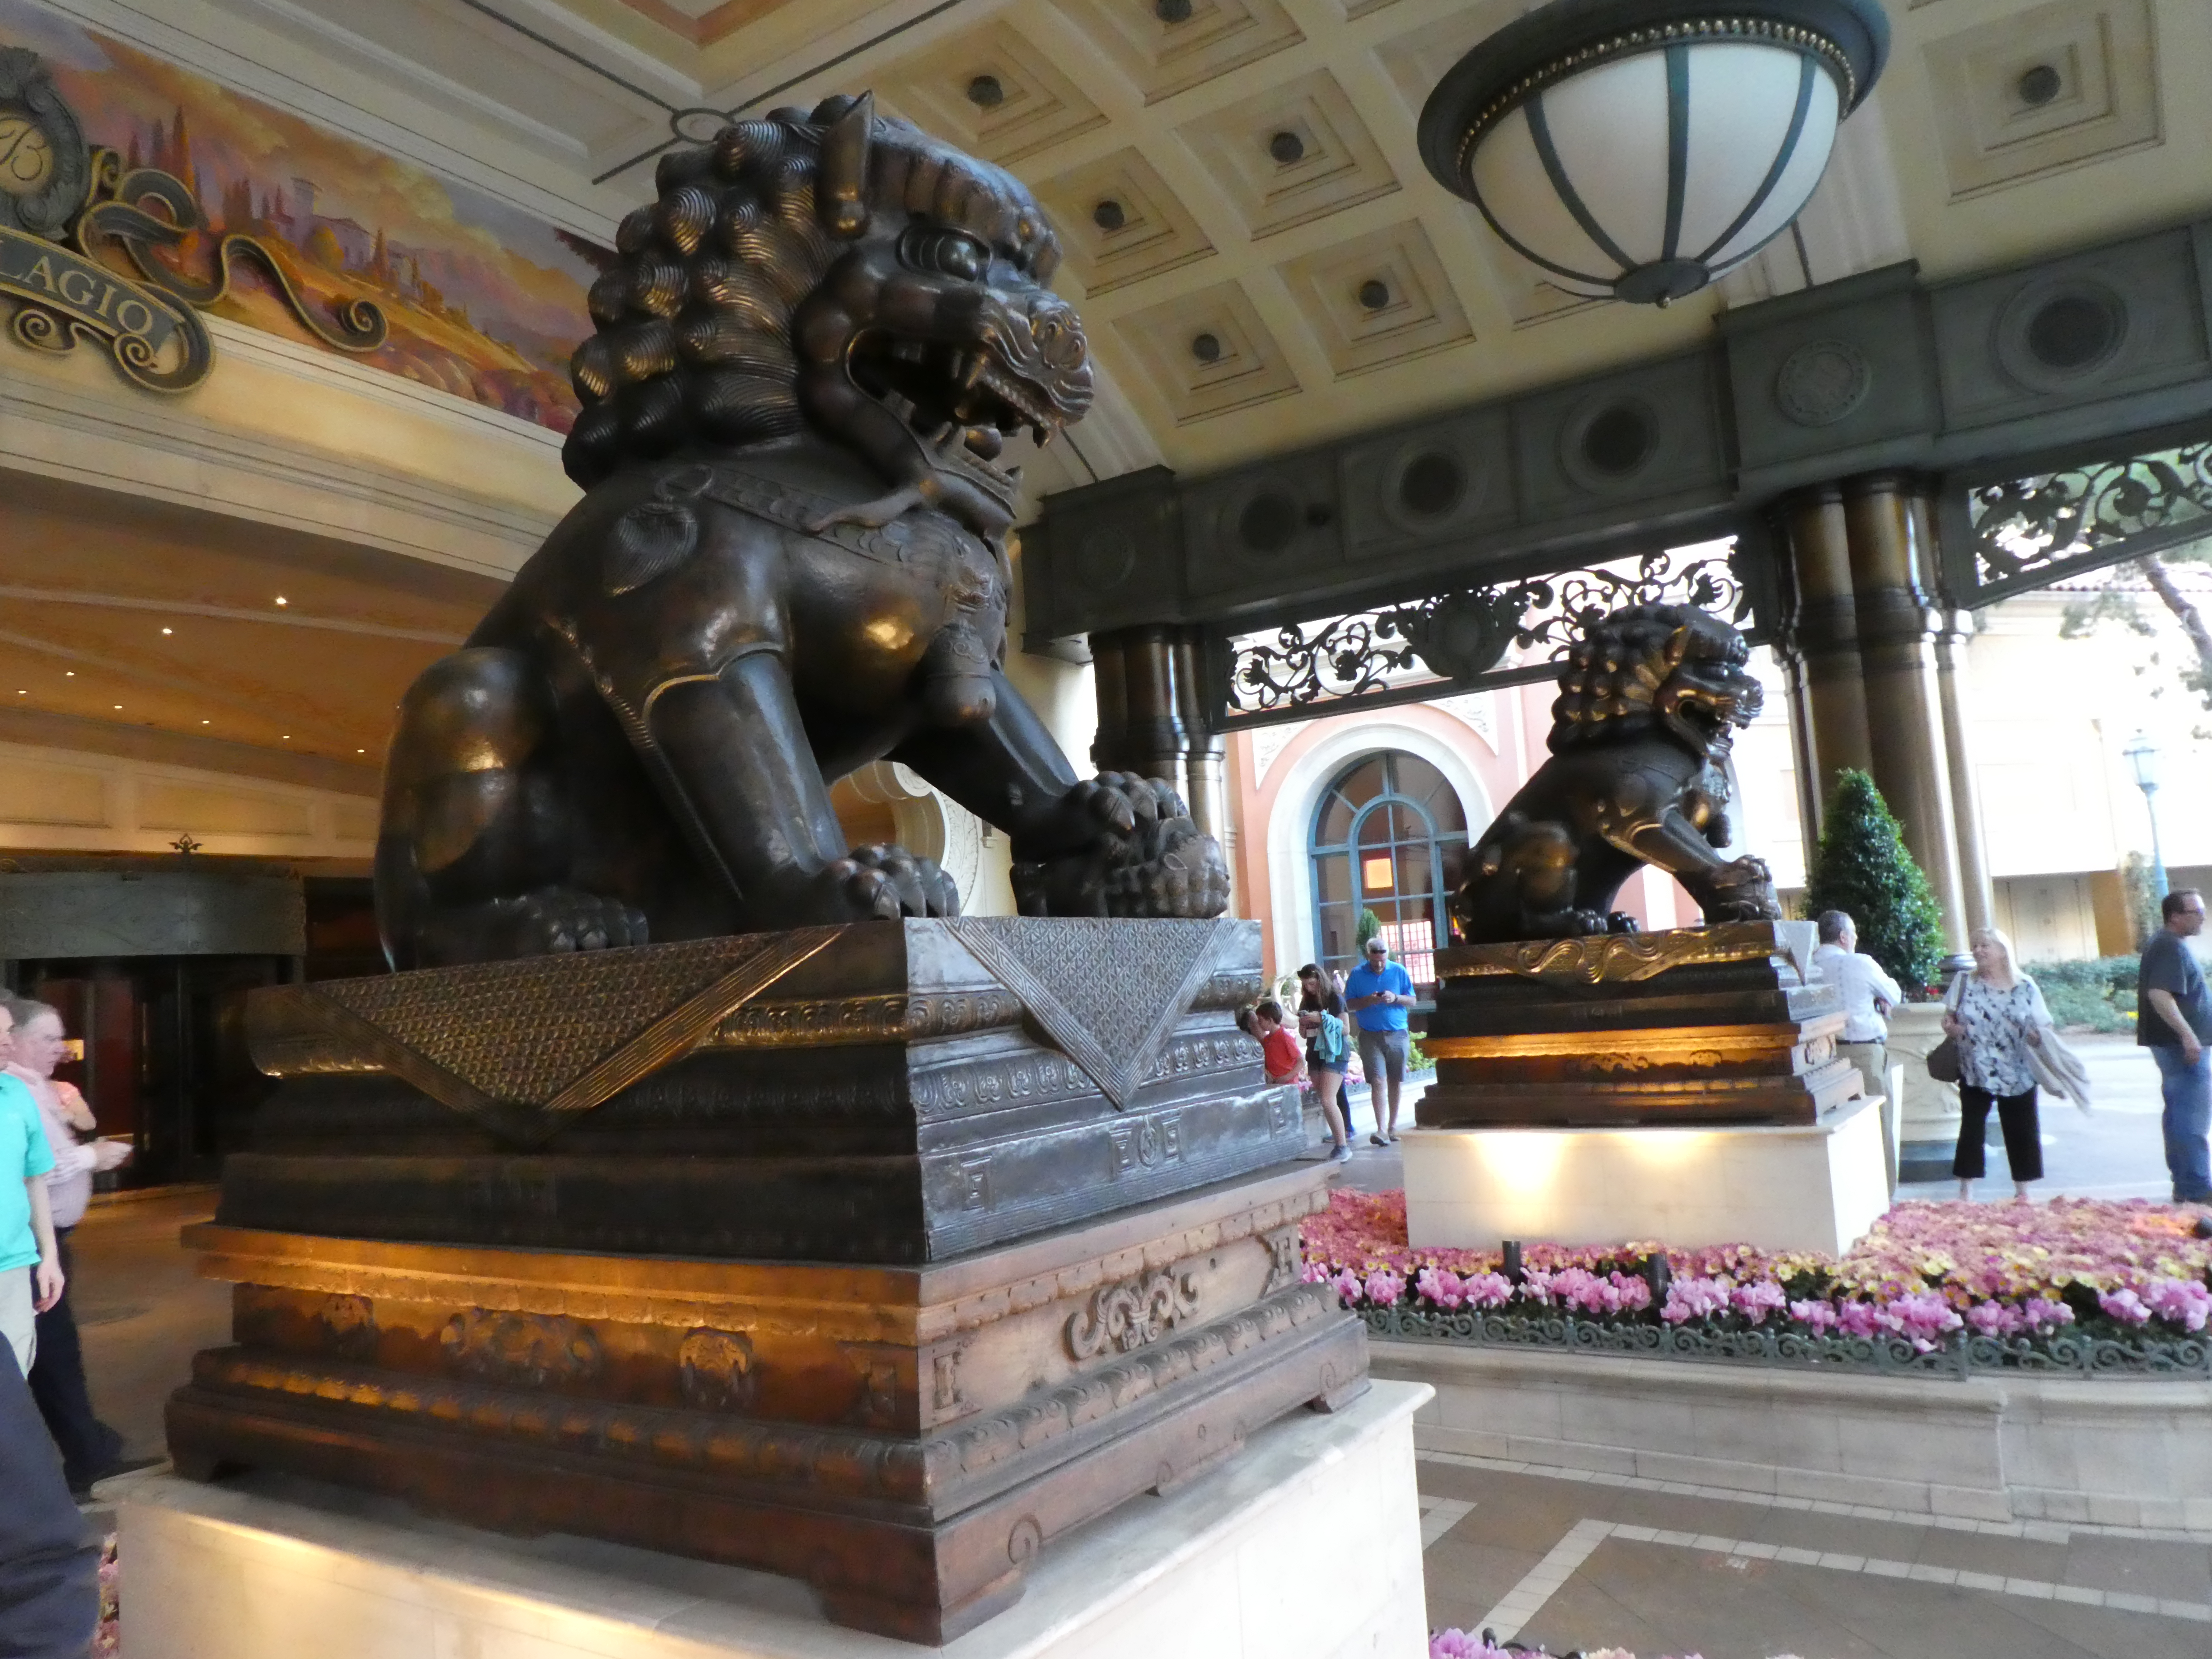
las vegas, sculpture, statue, temple, art, architecture, bronze sculpture, wat, monument, tourism, bronze, place of worship, metal, building